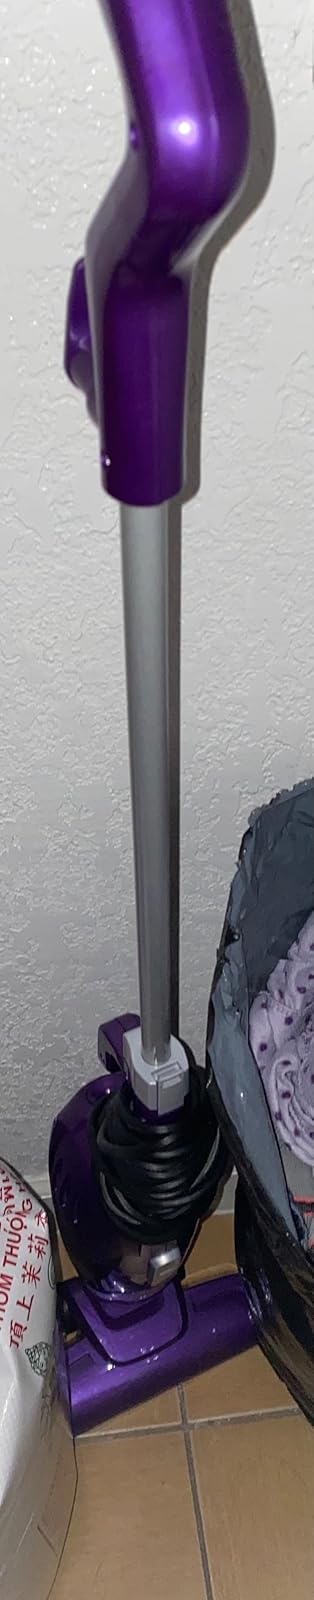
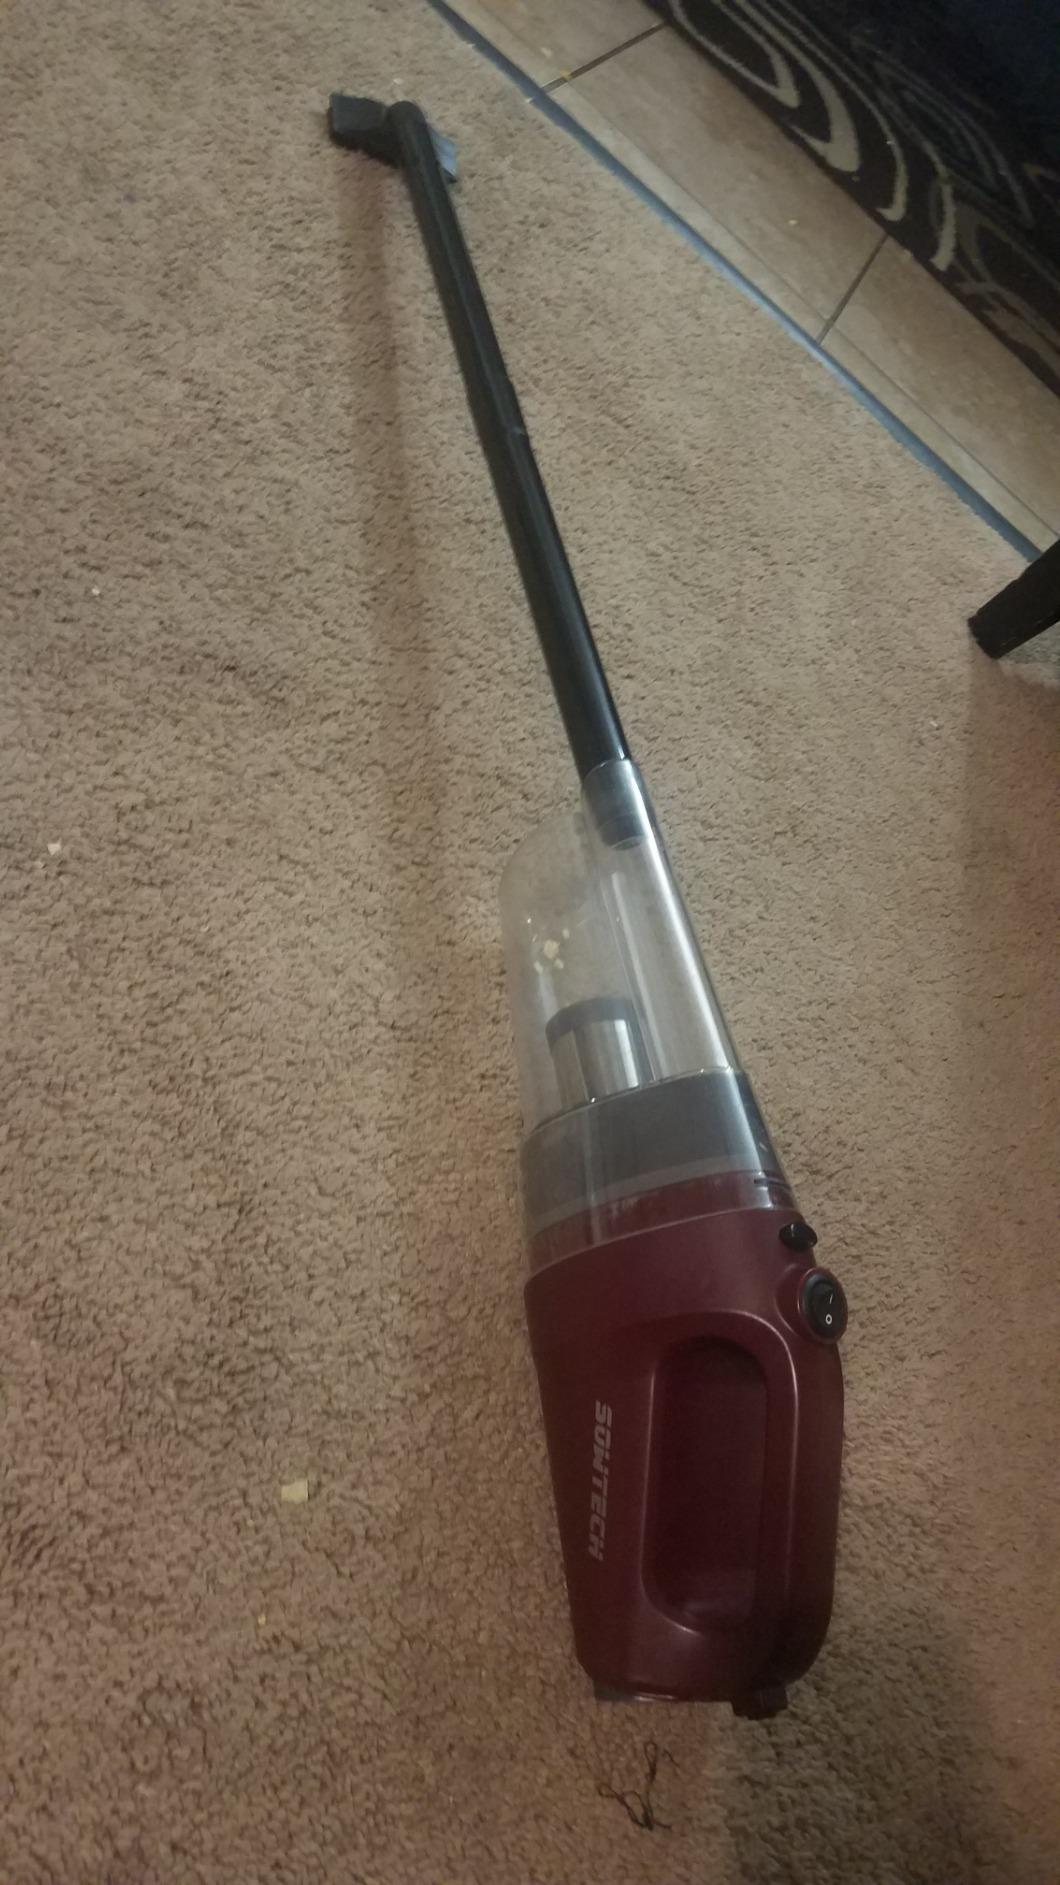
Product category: items_vacuum
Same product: no